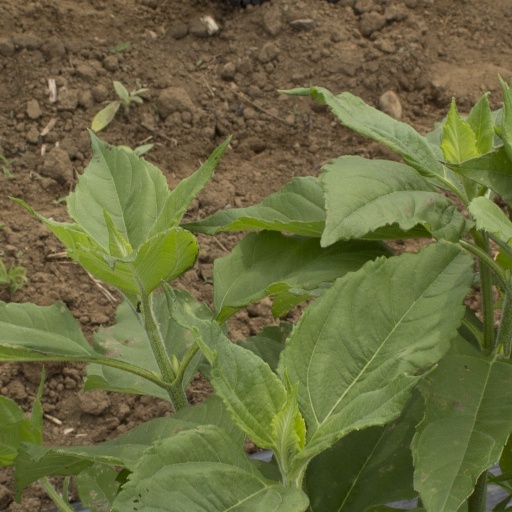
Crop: Jerusalem artichoke